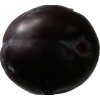
Label: plum